The Gay Revolution: The Story of the Struggle

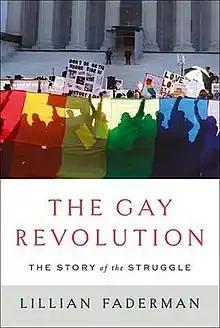
Cover

The Gay Revolution: The Story of the Struggle is a 2015 book by Lillian Faderman chronicling the struggle for gay, lesbian, bisexual, and transgender rights in the United States from the 1950s to the early 21st century. It was called "the most comprehensive history to date of America's gay-rights movement" in a review by "The Economist". It was named a Notable Book of the year by "The New York Times" and a Notable Nonfiction Book of the year by "The Washington Post".